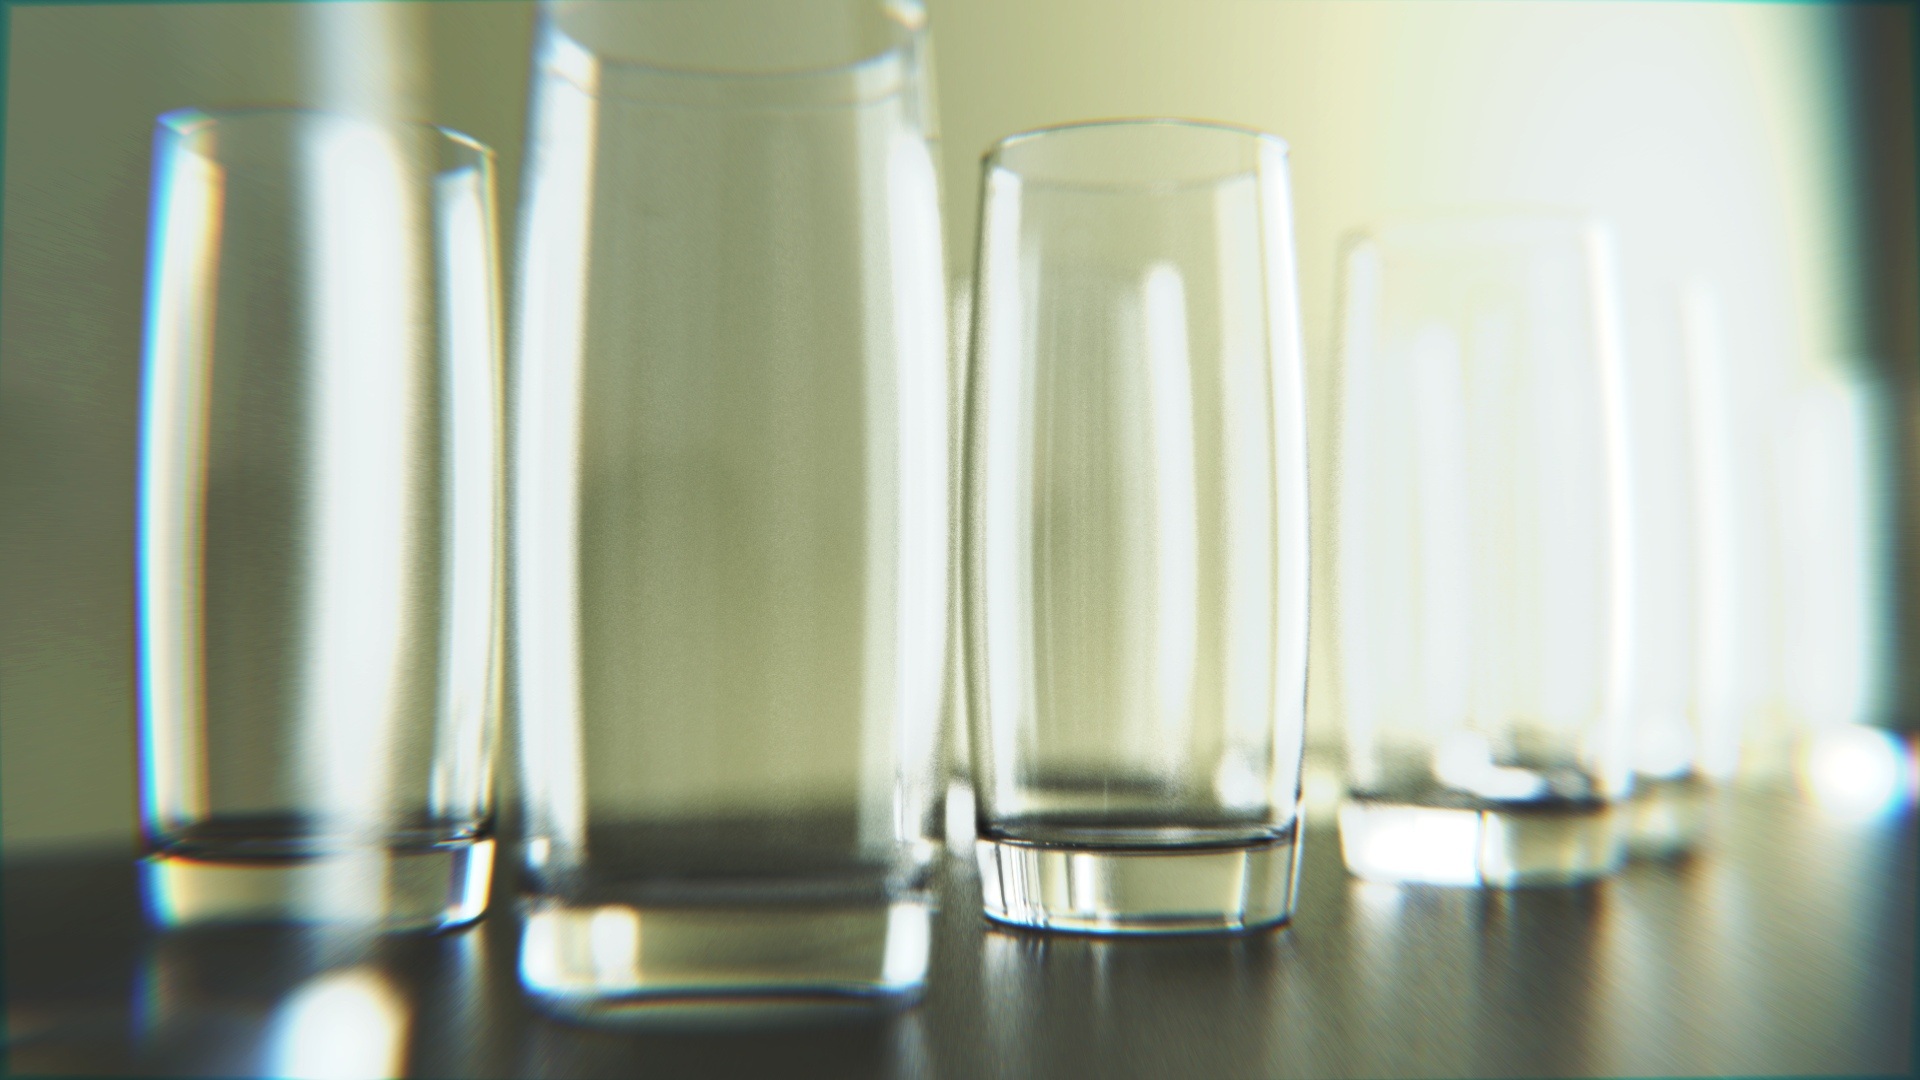
water, light, vintage, glass, reflection, shine, drink, bottle, blurred, lighting, modern, glass bottle, product, transparent, bright, soft, shiny, drinkware